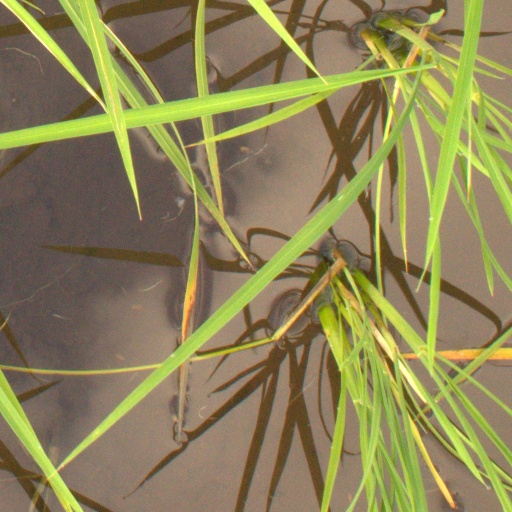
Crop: rice